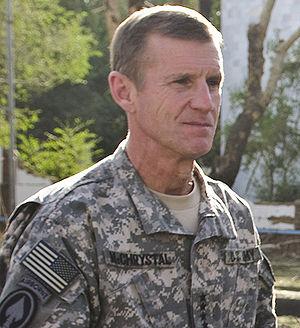
Stanley Allen McChrystal, né le 14 août 1954 à Fort Leavenworth, est un général de l'armée américaine qui est entre juin 2009 et juin 2010 commandant de l'ISAF en Afghanistan. En 2017 sort sur Netflix le film War Machine inspiré de sa vie.